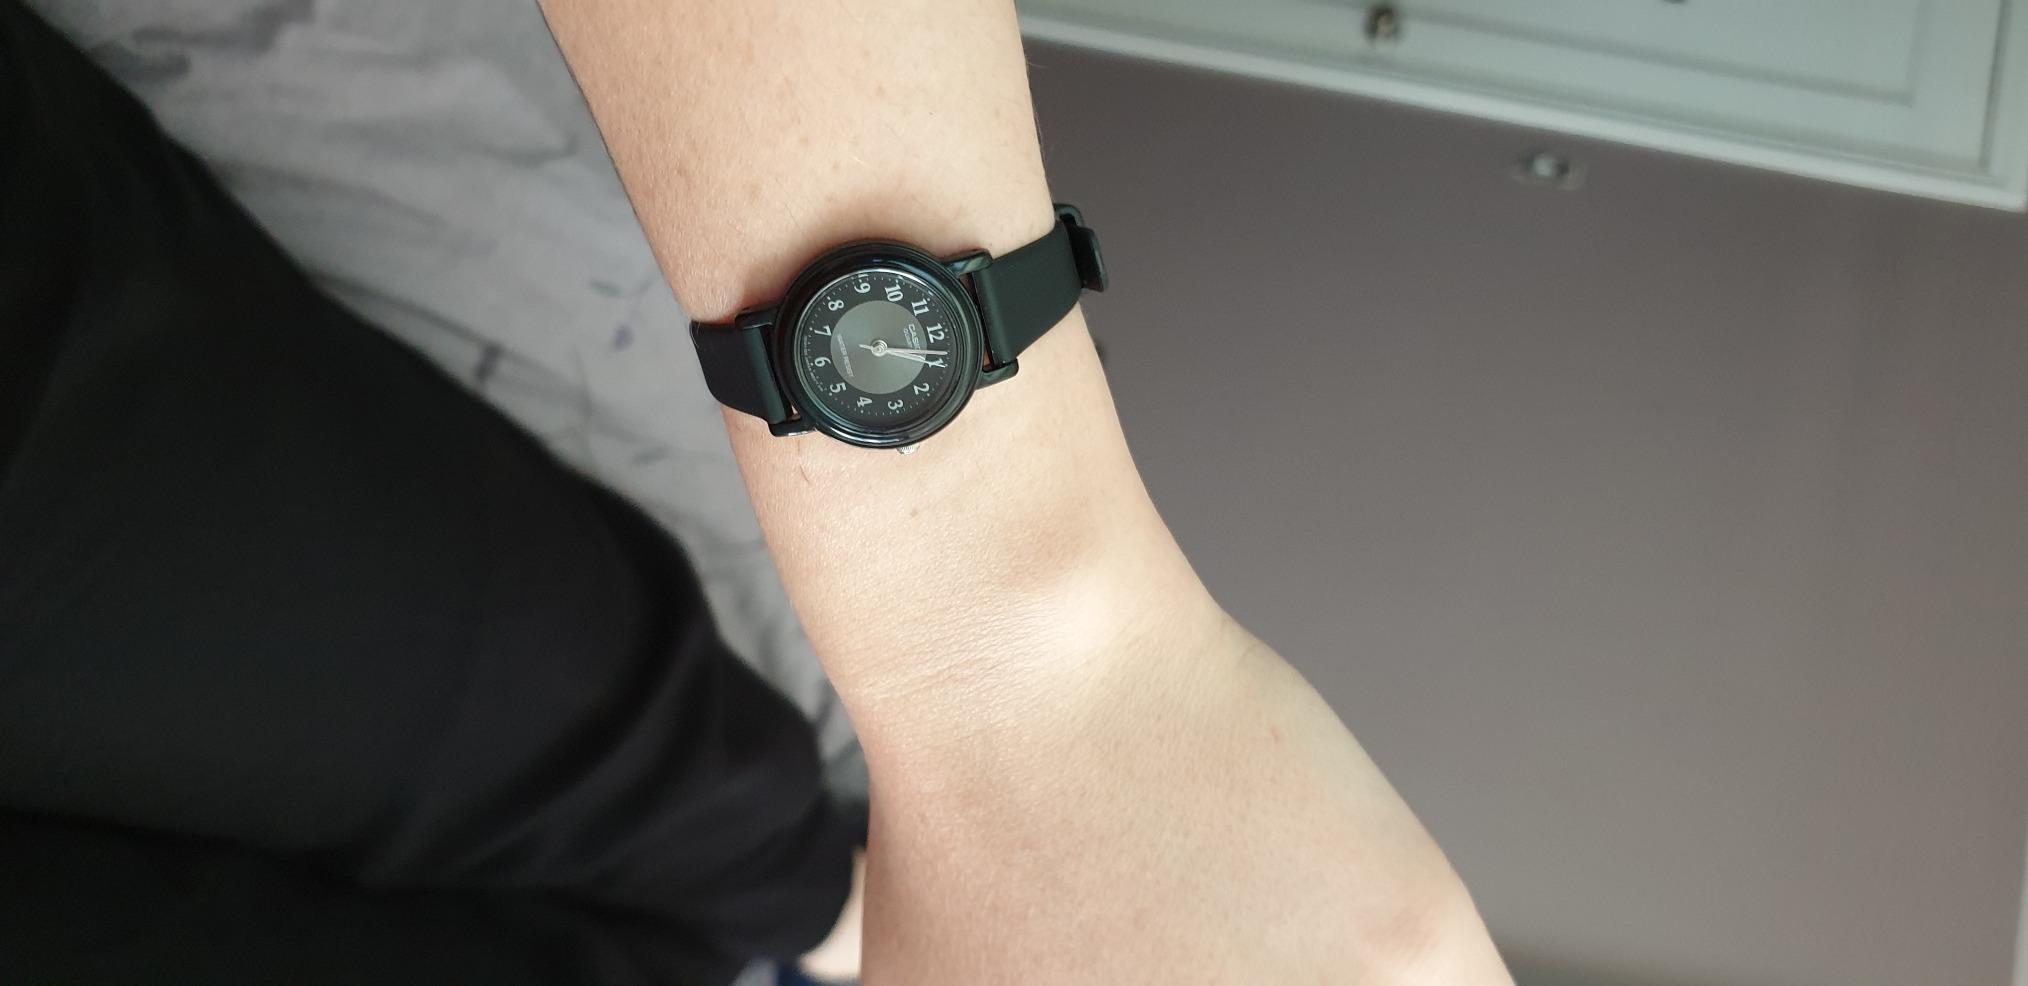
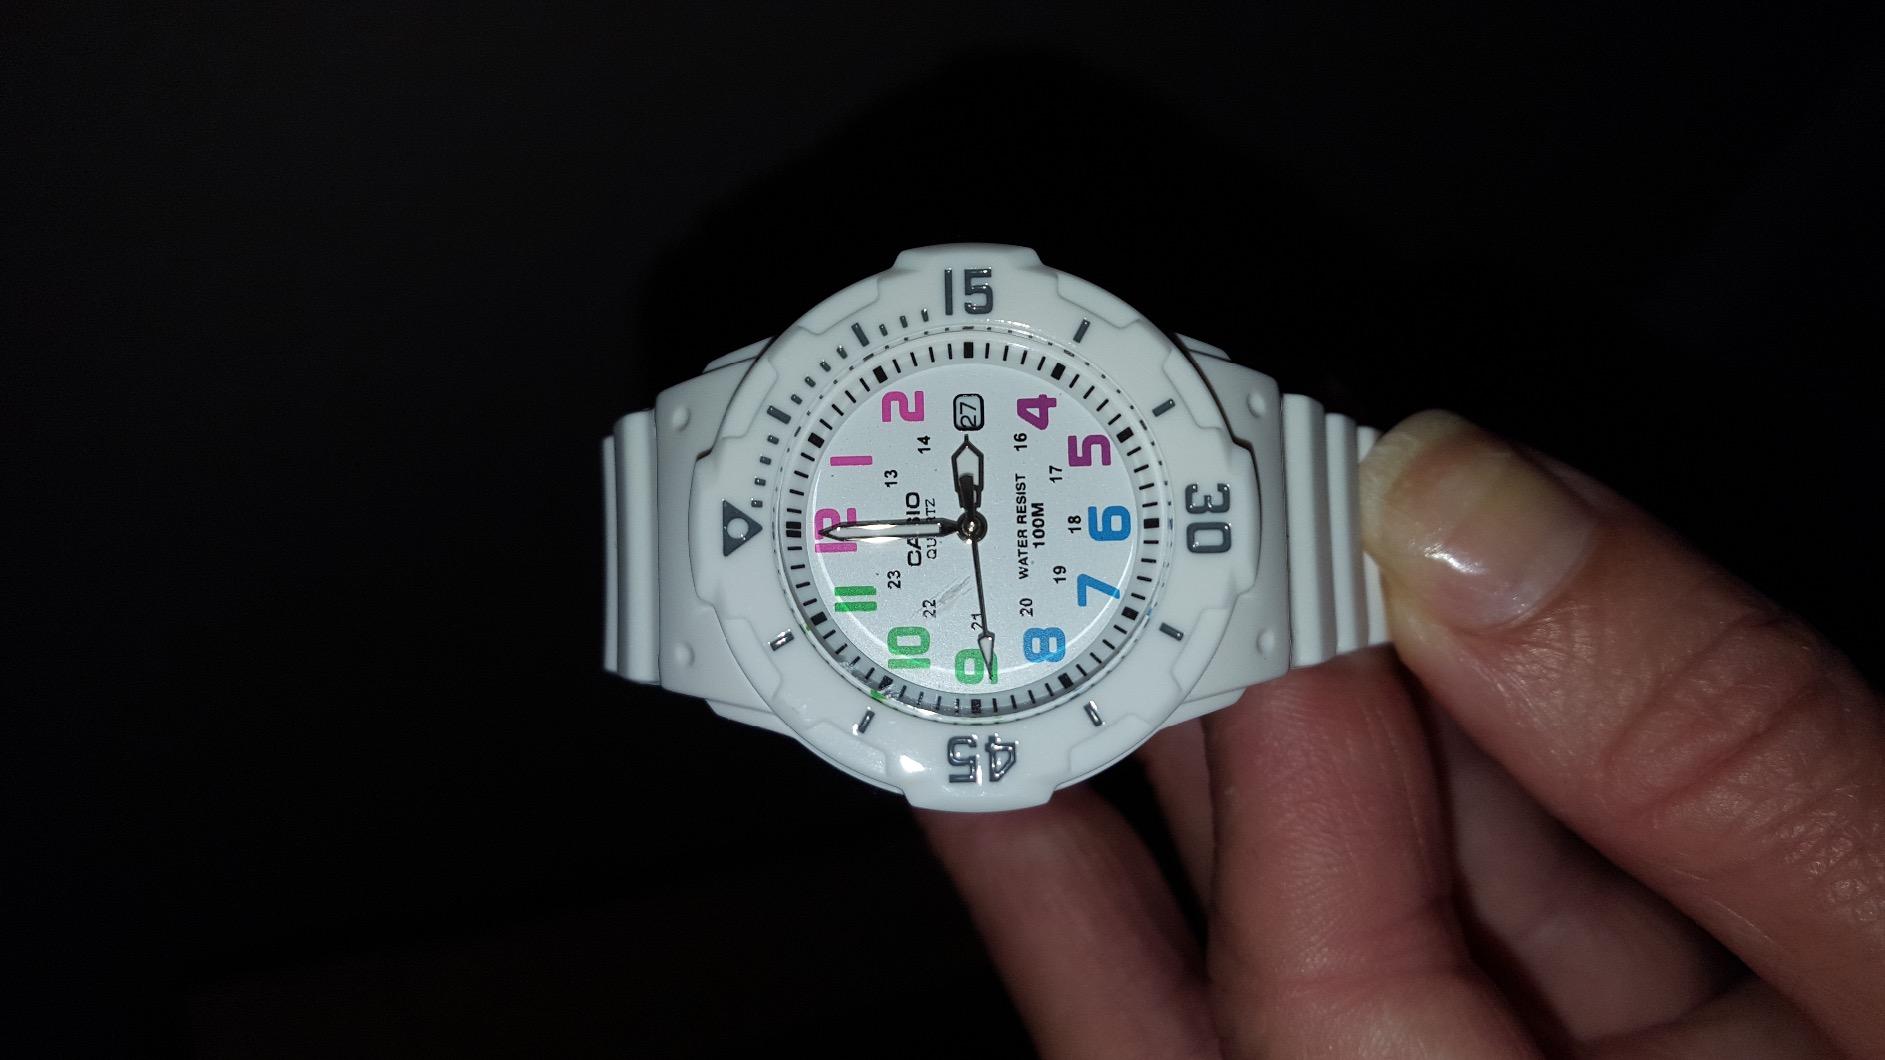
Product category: accessories_watch
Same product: no